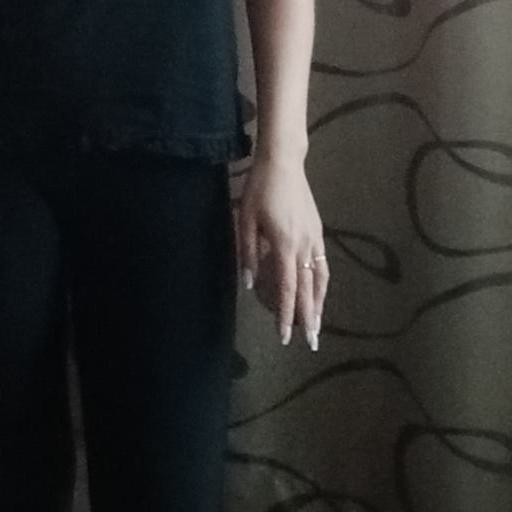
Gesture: no_gesture